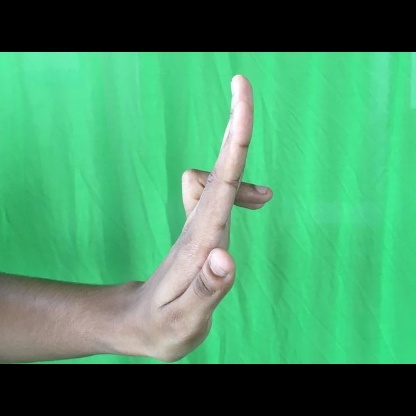
Mudra: Ardhapathaka